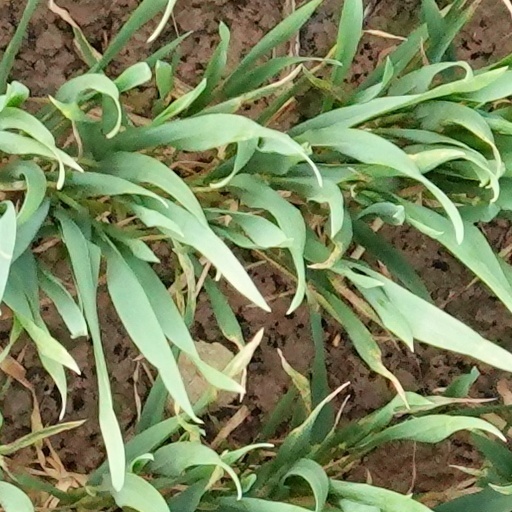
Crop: wheat